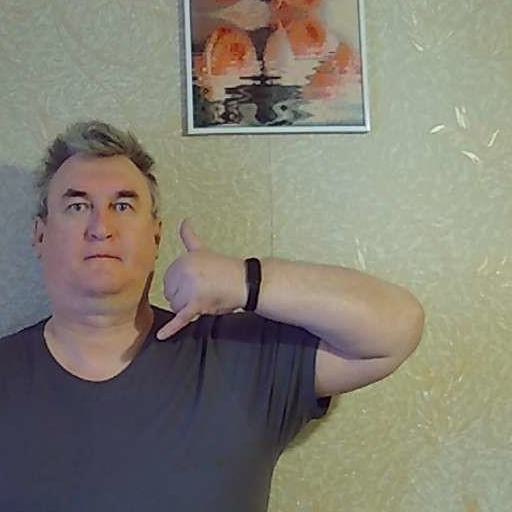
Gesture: call